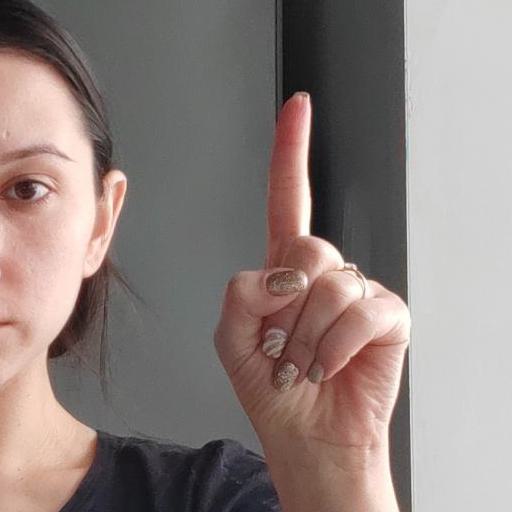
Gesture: one